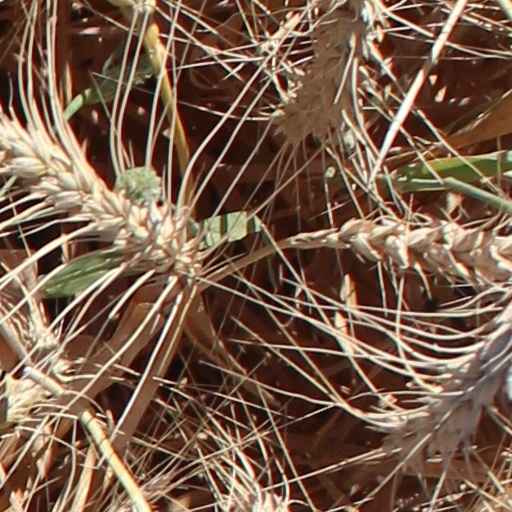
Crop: wheat